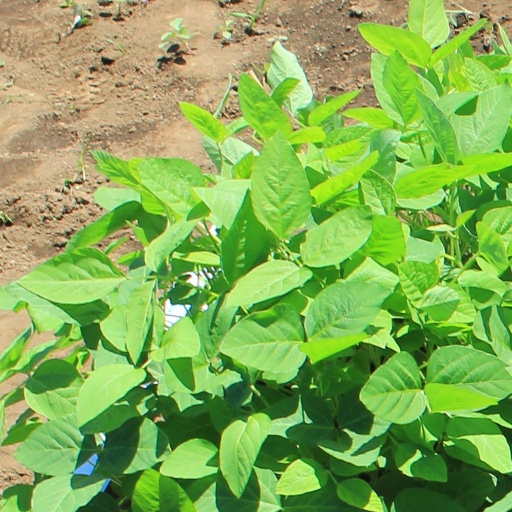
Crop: soybean